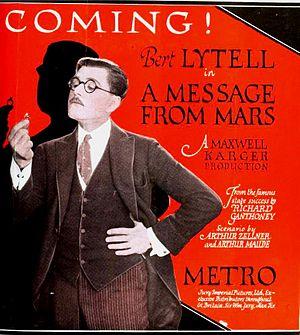
A Message from Mars est un film américain réalisé par Maxwell Karger, sorti en 1921.